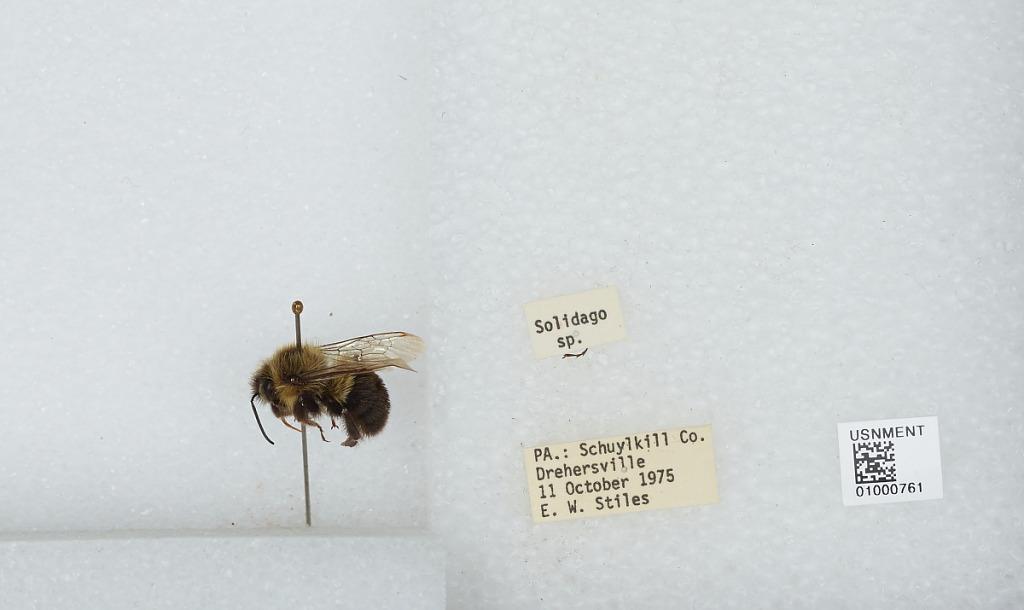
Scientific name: Bombus (Pyrobombus) impatiens Cresson
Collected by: E. Stiles
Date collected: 1975-10-11
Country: United States
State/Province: Pennsylvania
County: Schuylkill
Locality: Drehersville
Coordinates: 40.6425, -76.0175